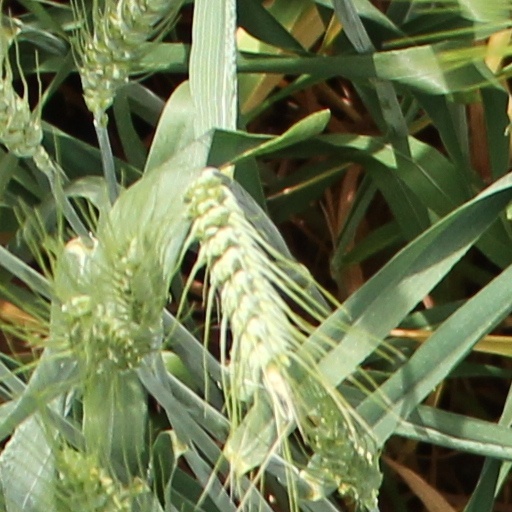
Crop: wheat